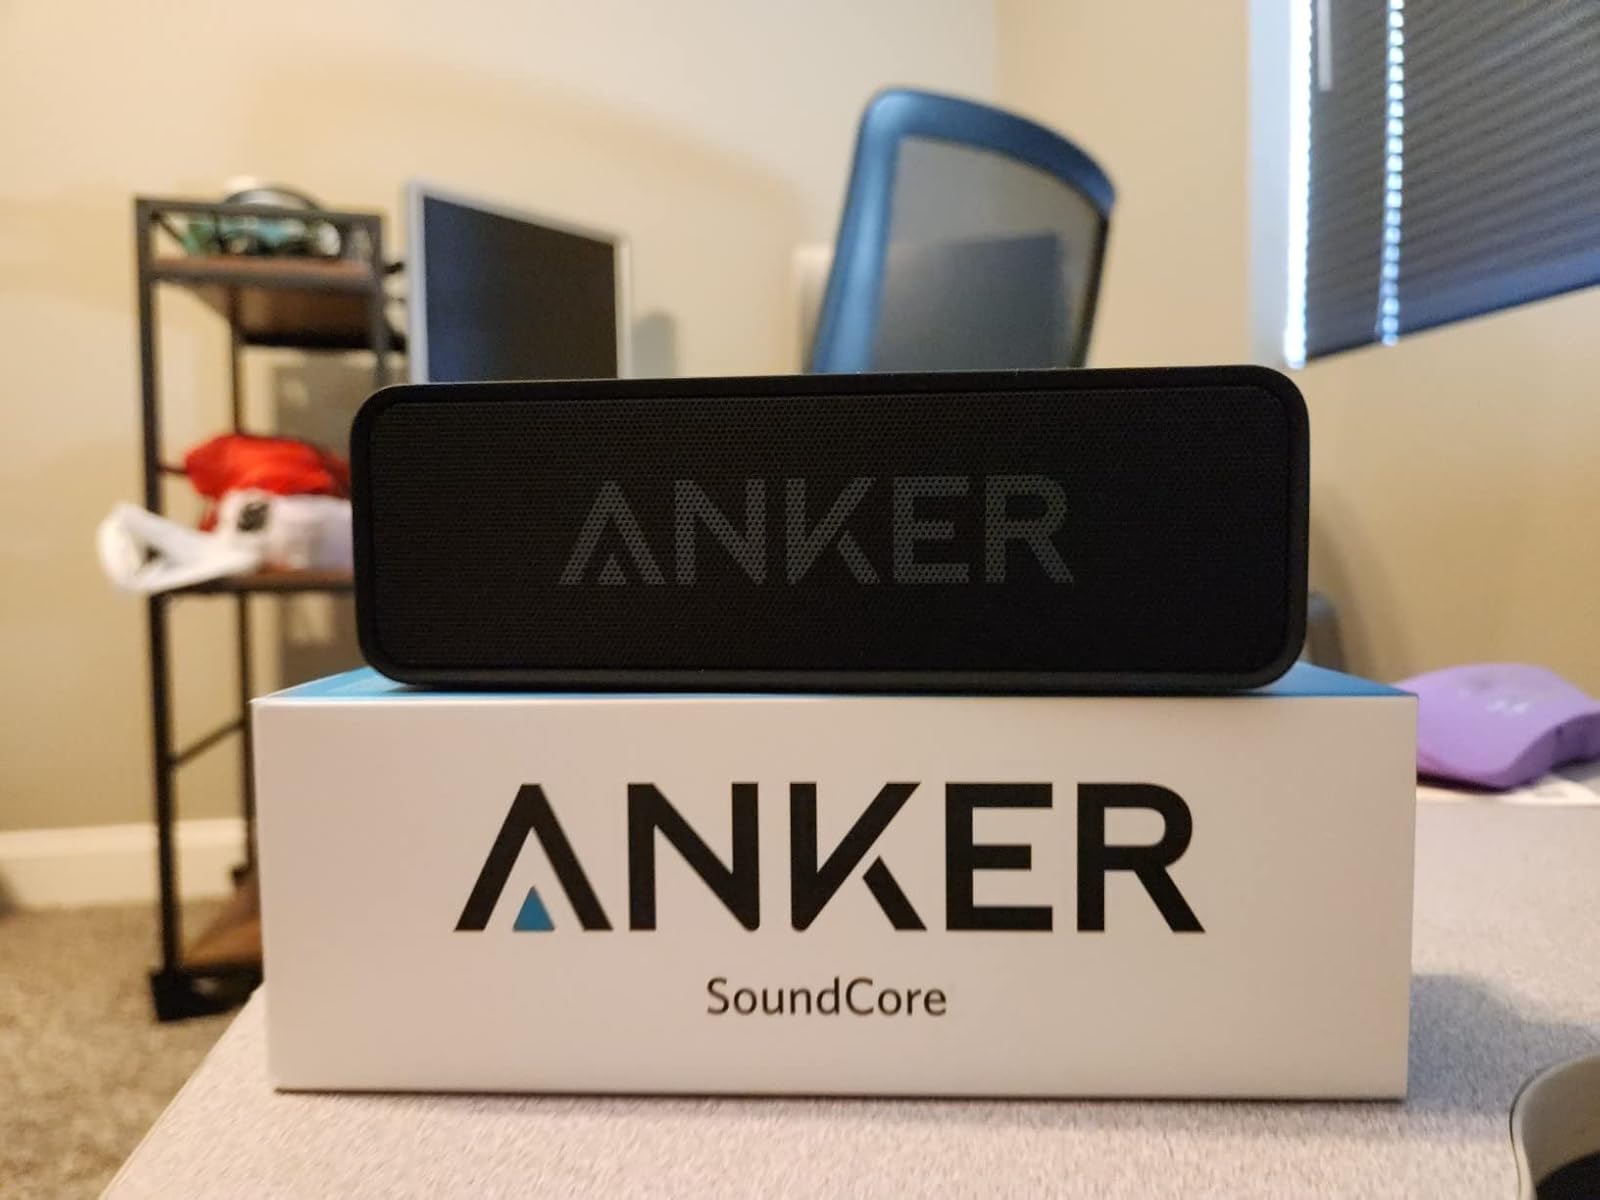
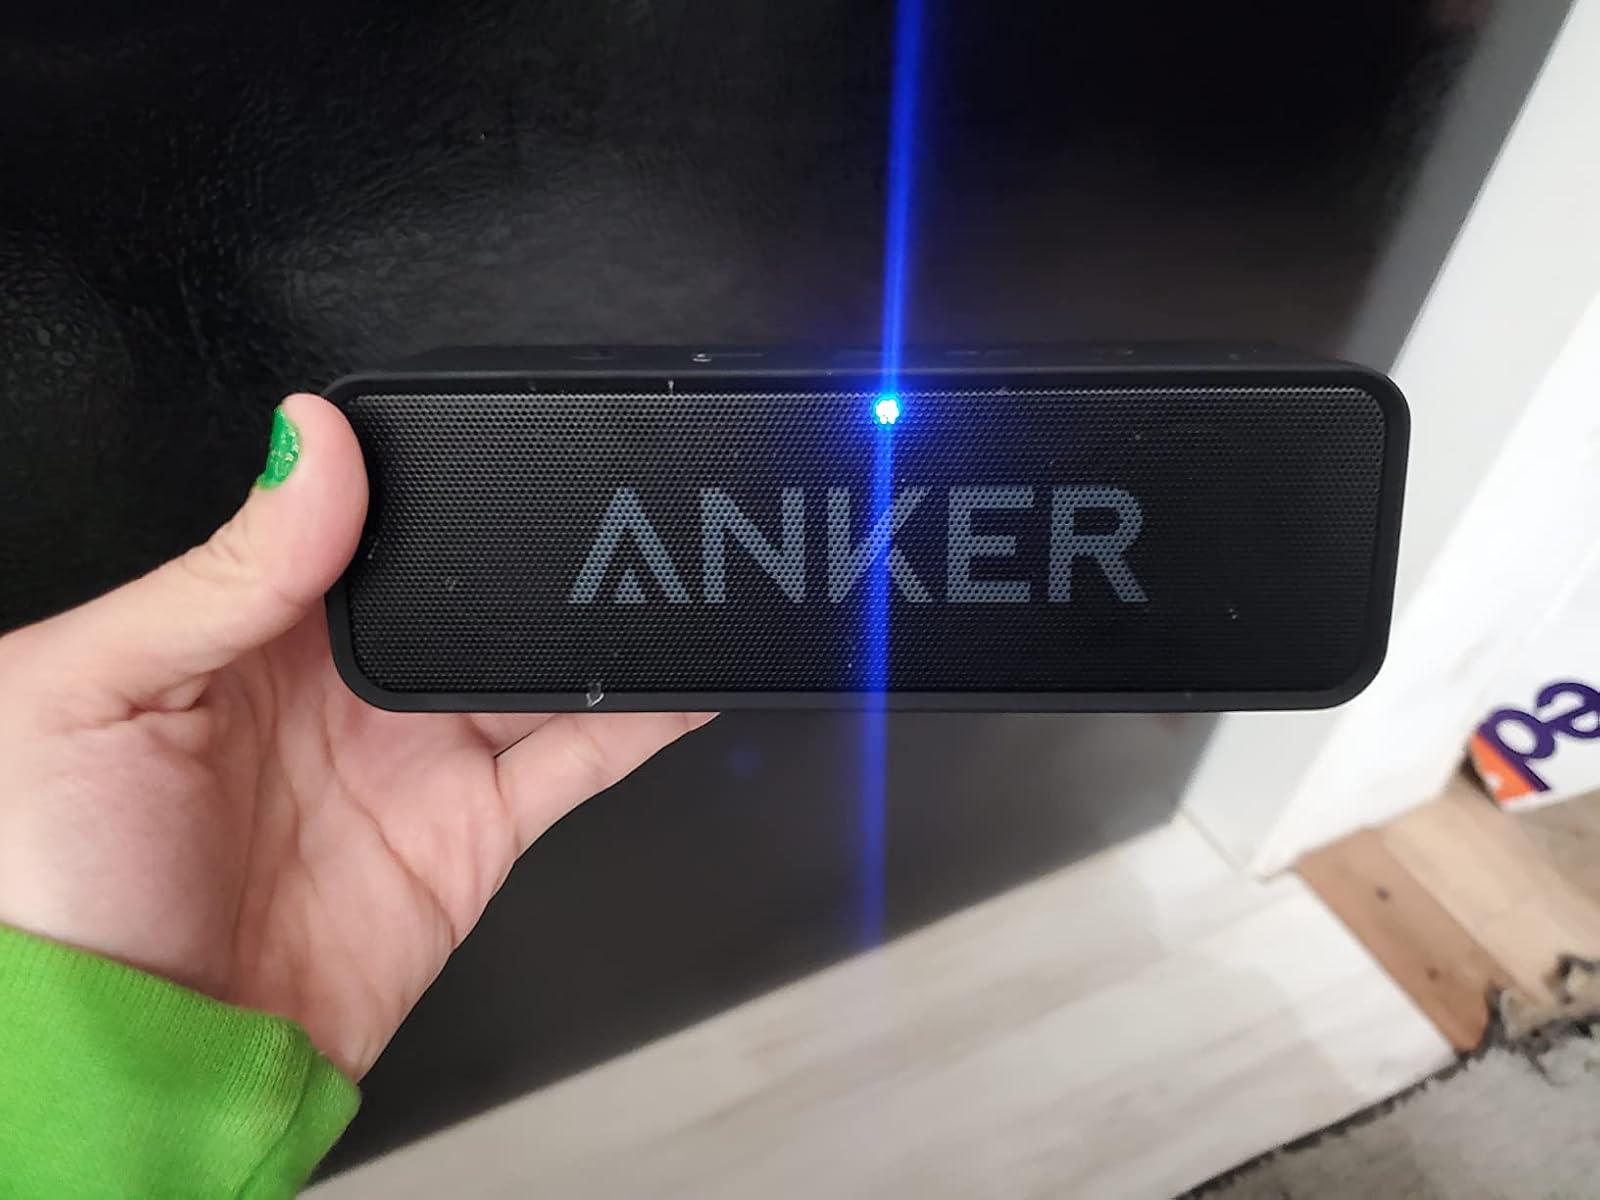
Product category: speaker
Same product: yes